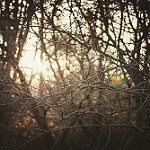
Label: forest